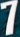
Number: 7